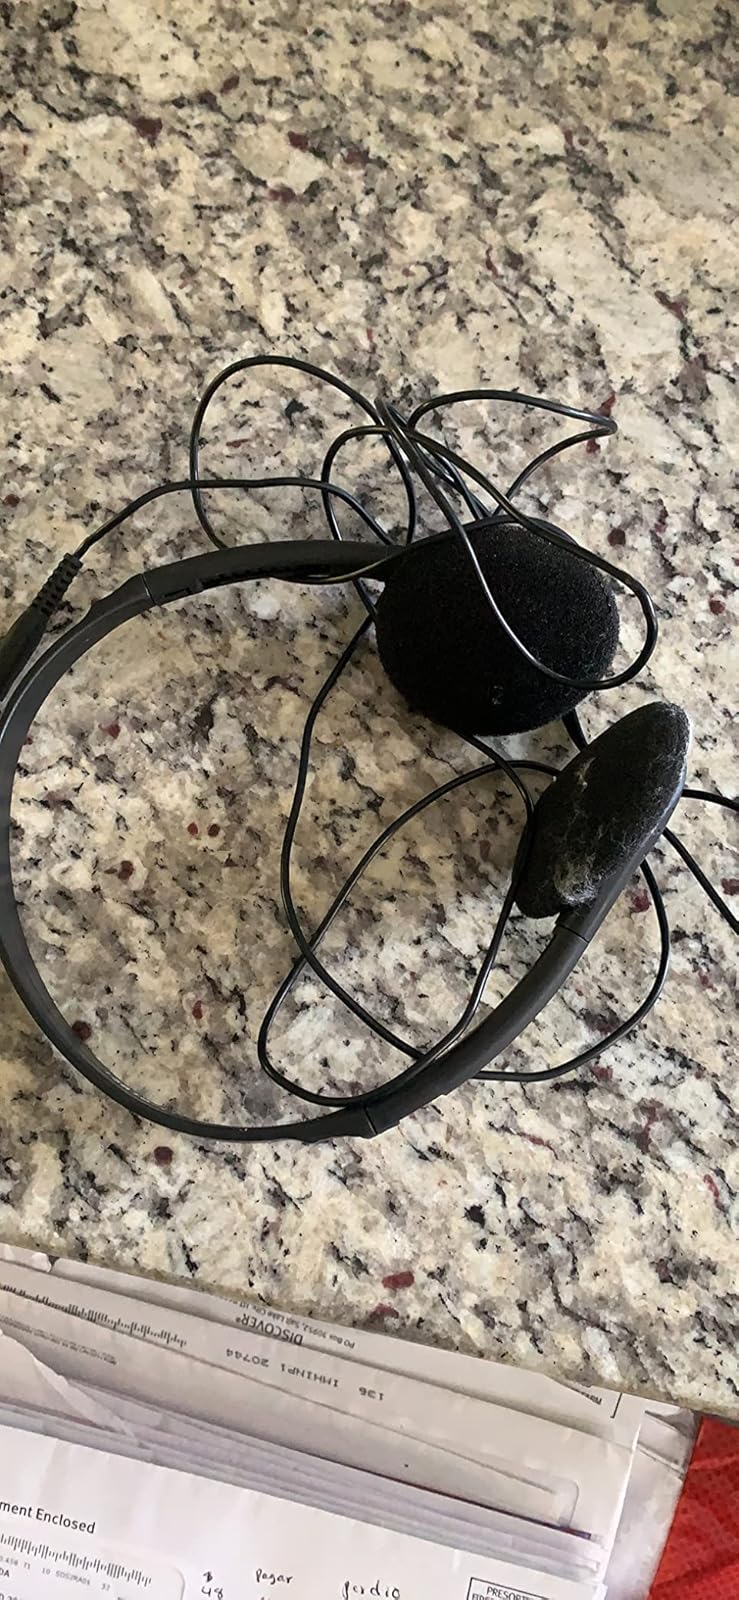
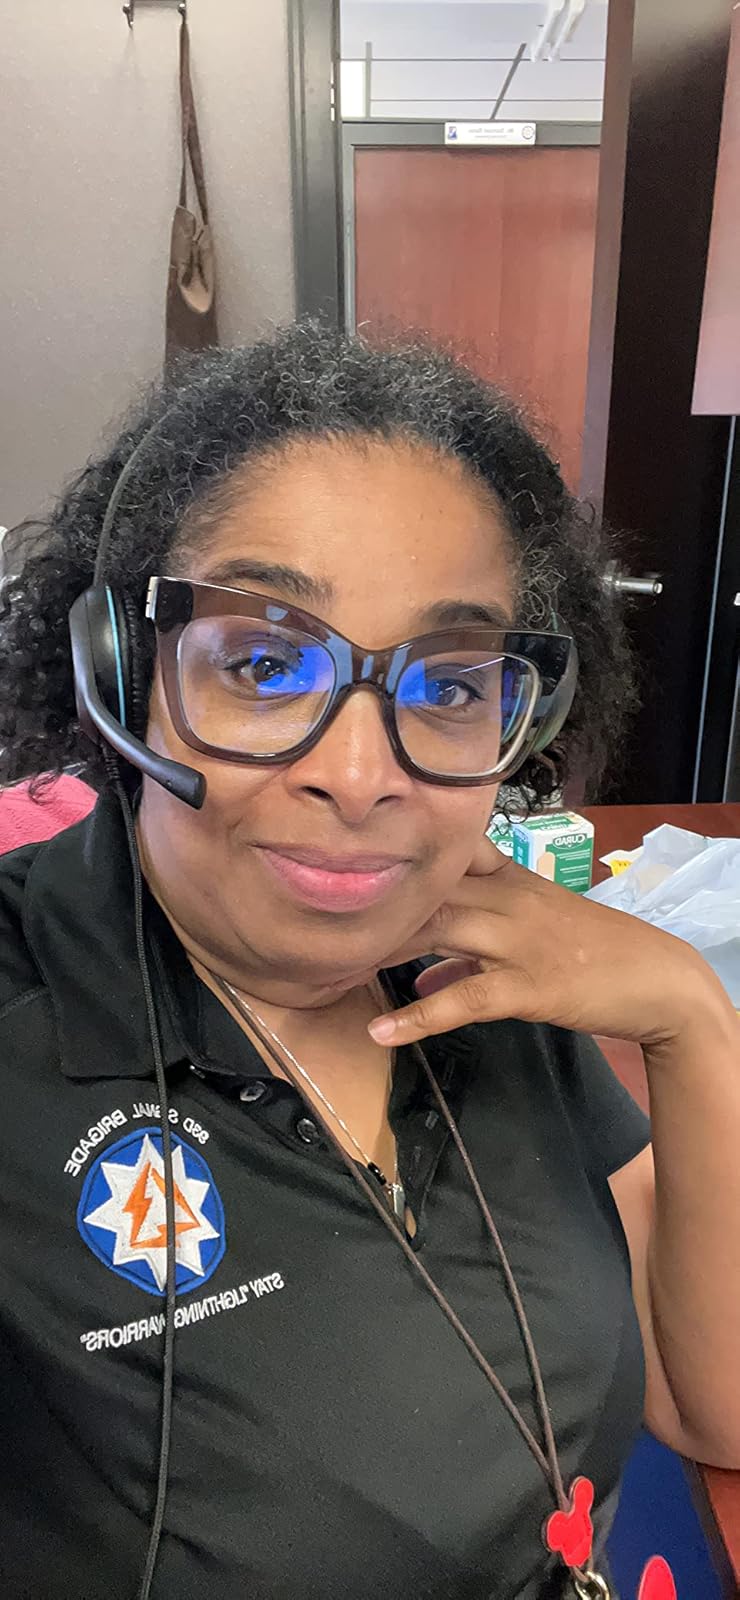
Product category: headphones
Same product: no